Cedric C. Smith

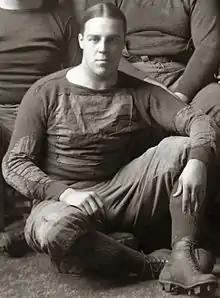
Smith cropped from 1916 Michigan football team photograph

Cedric Crawford "Pat" Smith (March 12, 1895 – April 23, 1969) was an American football fullback who played for the University of Michigan (1915–1916), the Great Lakes Naval Training Station, and the Buffalo All-Americans (1920–1921, 1923). He was either the second or third leading scorer in the inaugural season of the National Football League (NFL), then known as the American Professional Football Association (APFA).